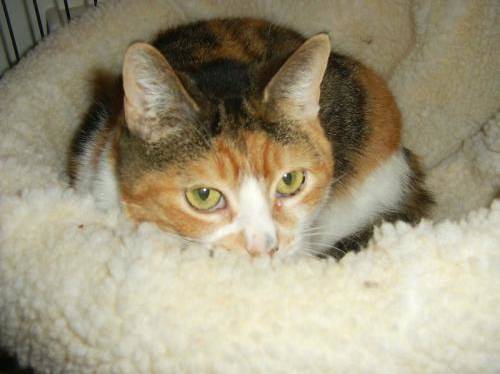
Label: cat